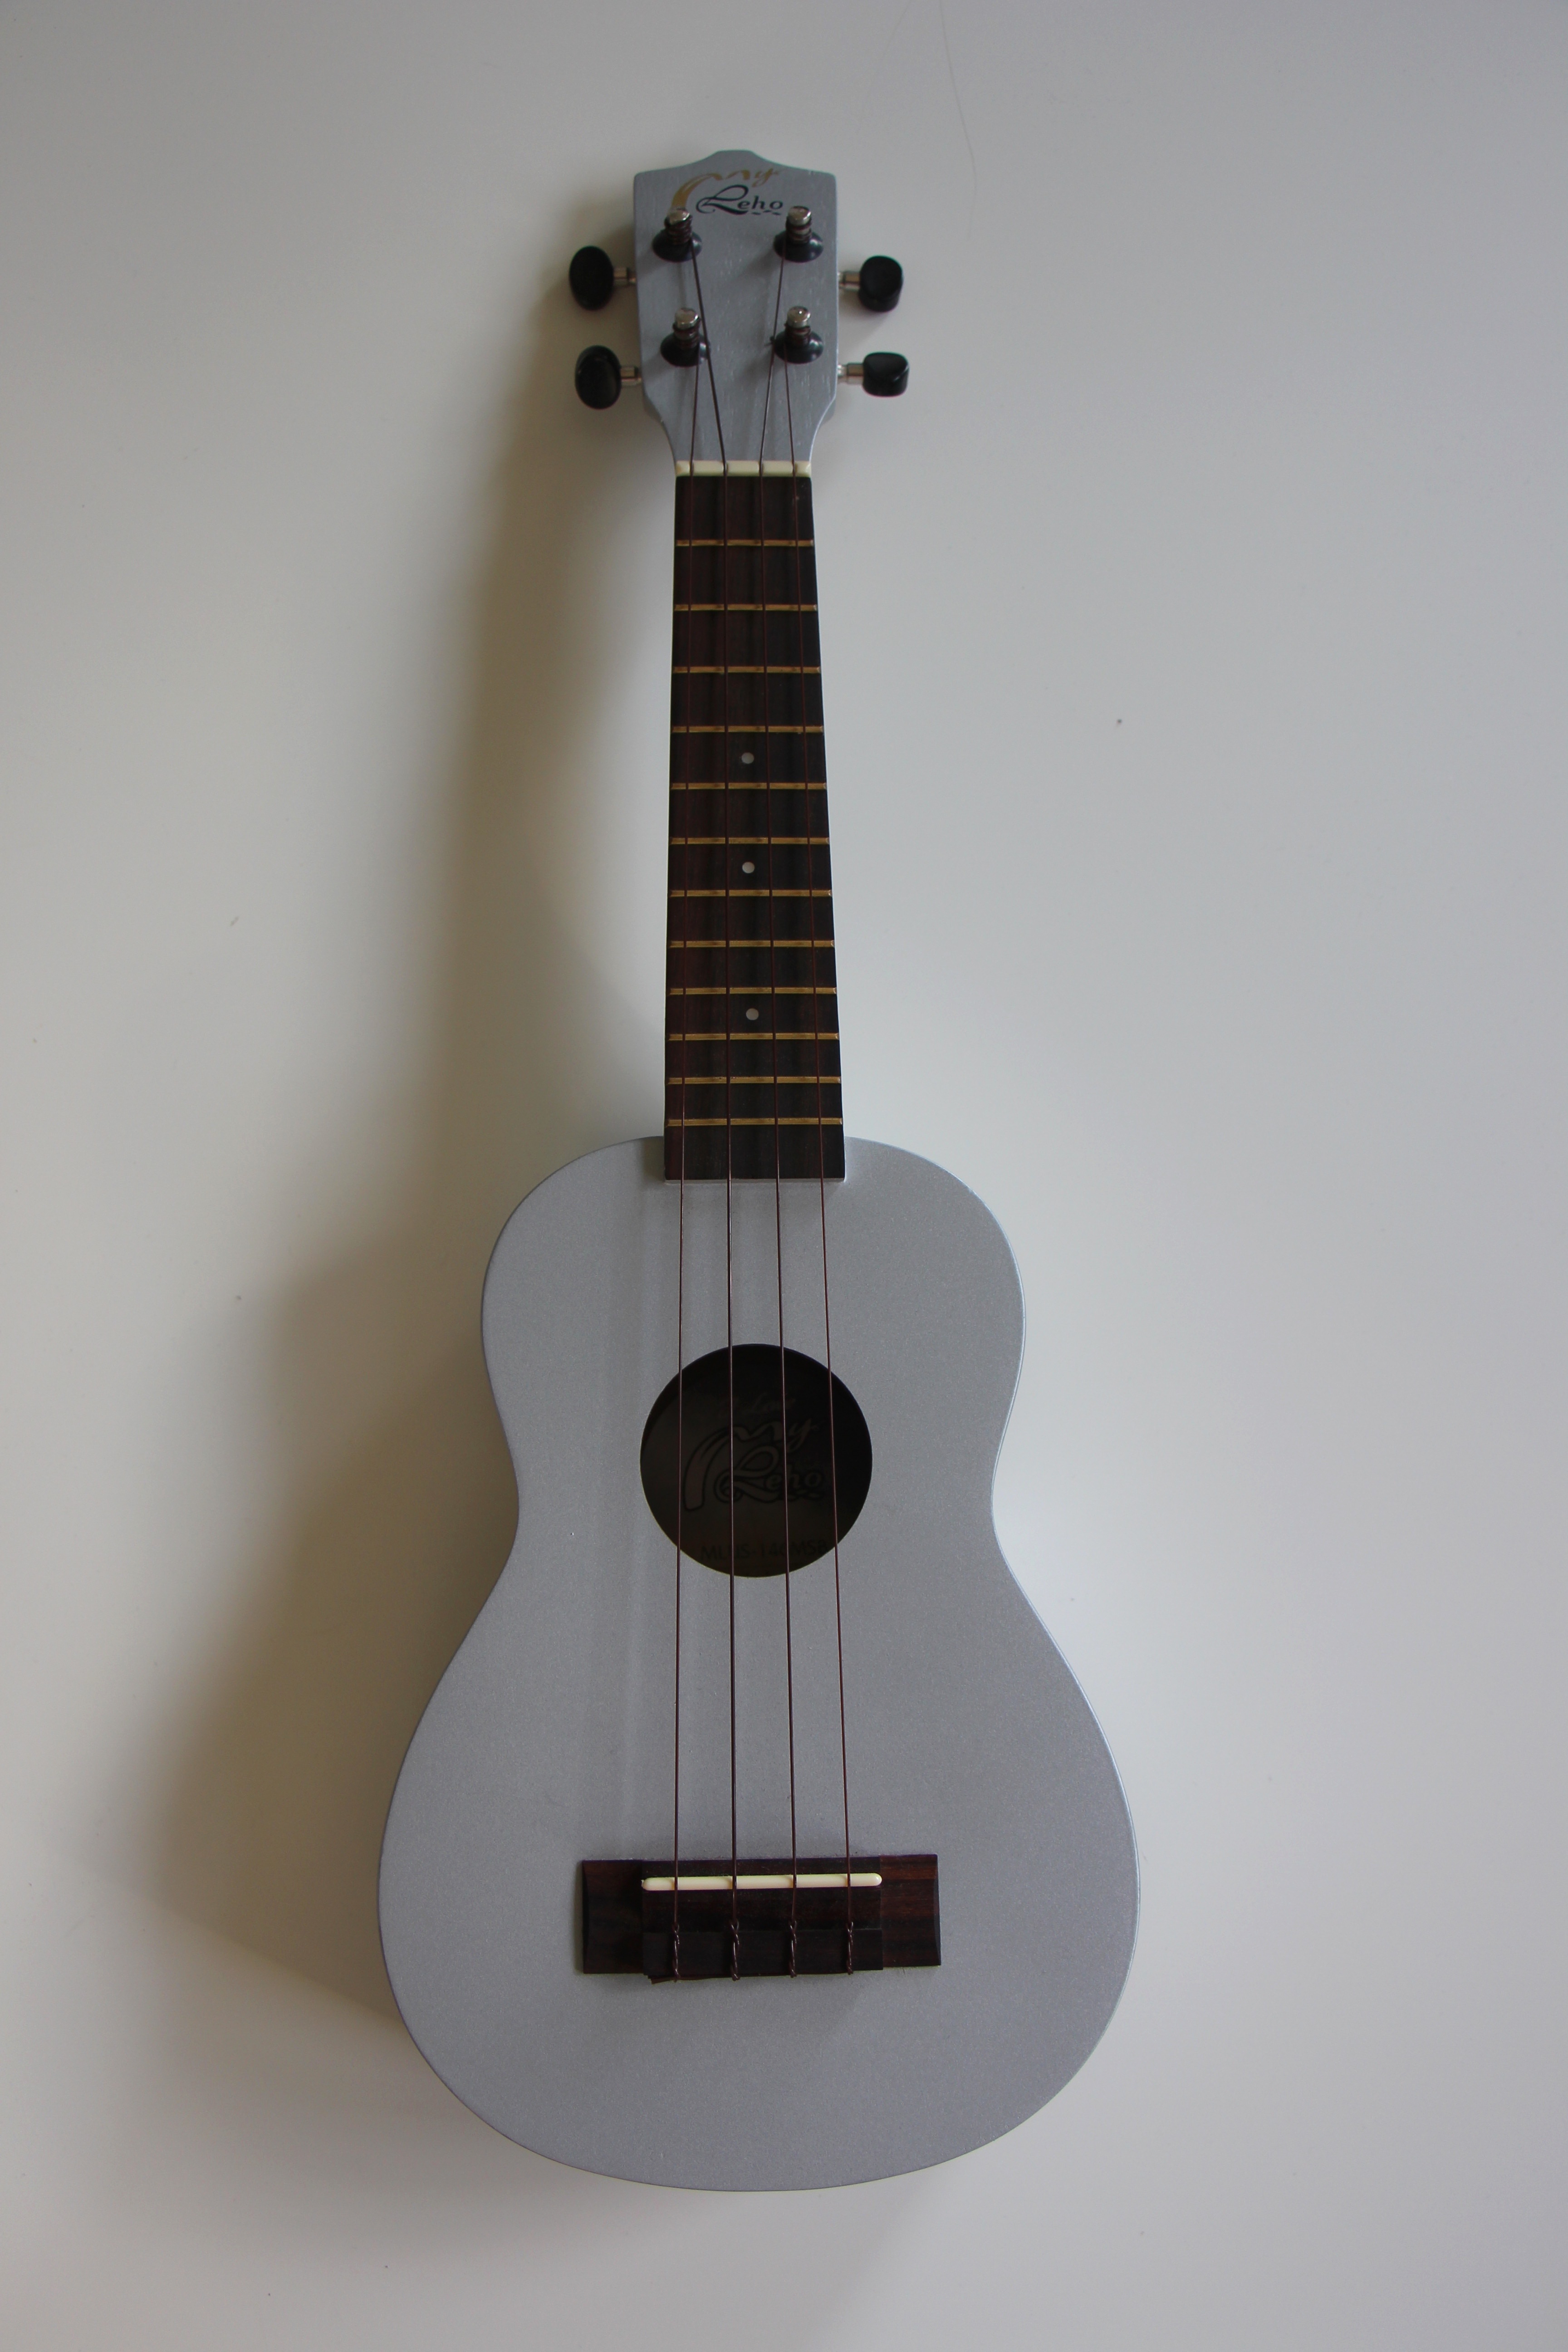
music, guitar, acoustic guitar, instrument, electric guitar, musical instrument, pages, grey, ukulele, bass guitar, cuatro, soundbody, string instrument, plucked string instruments, slide guitar, acoustic electric guitar, cavaquinho, vihuela